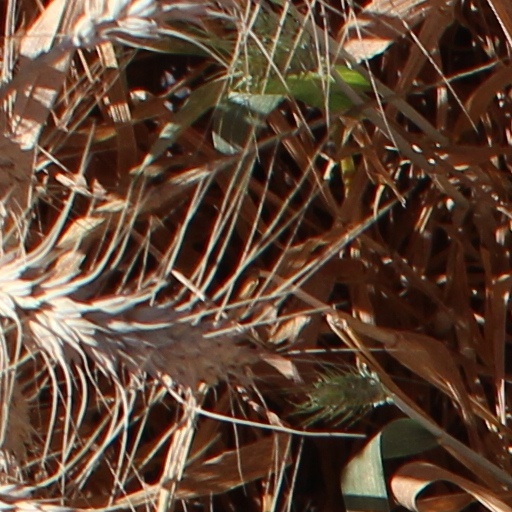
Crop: wheat